Aurelio Galfetti

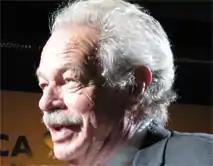
Aurelio Galfetti

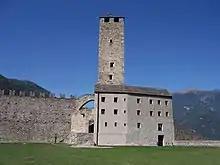
Castelgrande, Bellinzona

Galfetti was born in Biasca, Ticino, on 2 April 1936. Together with Mario Botta, Luigi Snozzi, and Livio Vacchini, he is one of the foremost 20th-century architects from the Canton of Ticino.